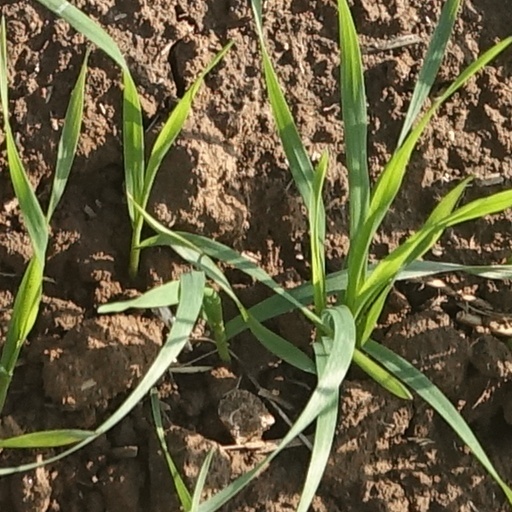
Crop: wheat